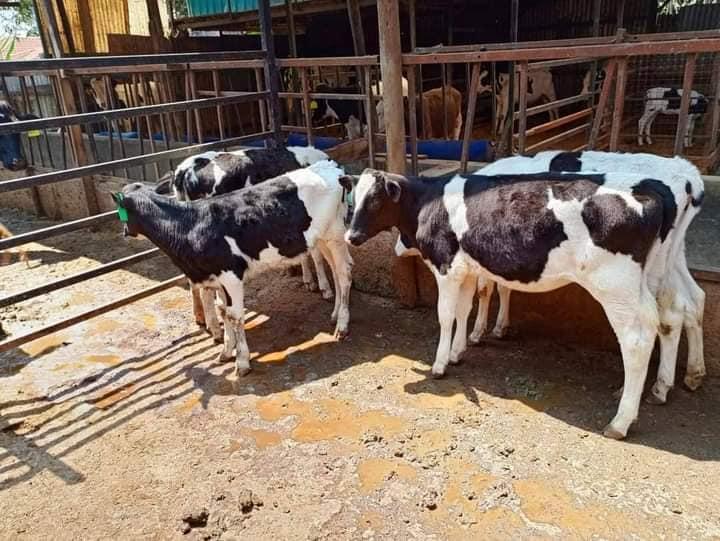
Hawa ni dawa ya ngombe,kuna mahali imetengenezewa ili wakae huku hapa mahali ni yenye imetengenezwa ili wakae wakule na walale hapa.